Ulster Volunteer Force

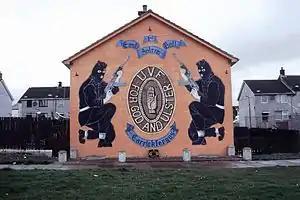
A UVF mural in Carrickfergus

The UVF used this new infusion of arms to escalate their campaign of sectarian assassinations. This era also saw a more widespread targeting on the UVF's part of IRA and Sinn Féin members, beginning with the killing of senior IRA member Larry Marley and a failed attempt on the life of a leading republican which left three Catholic civilians dead.